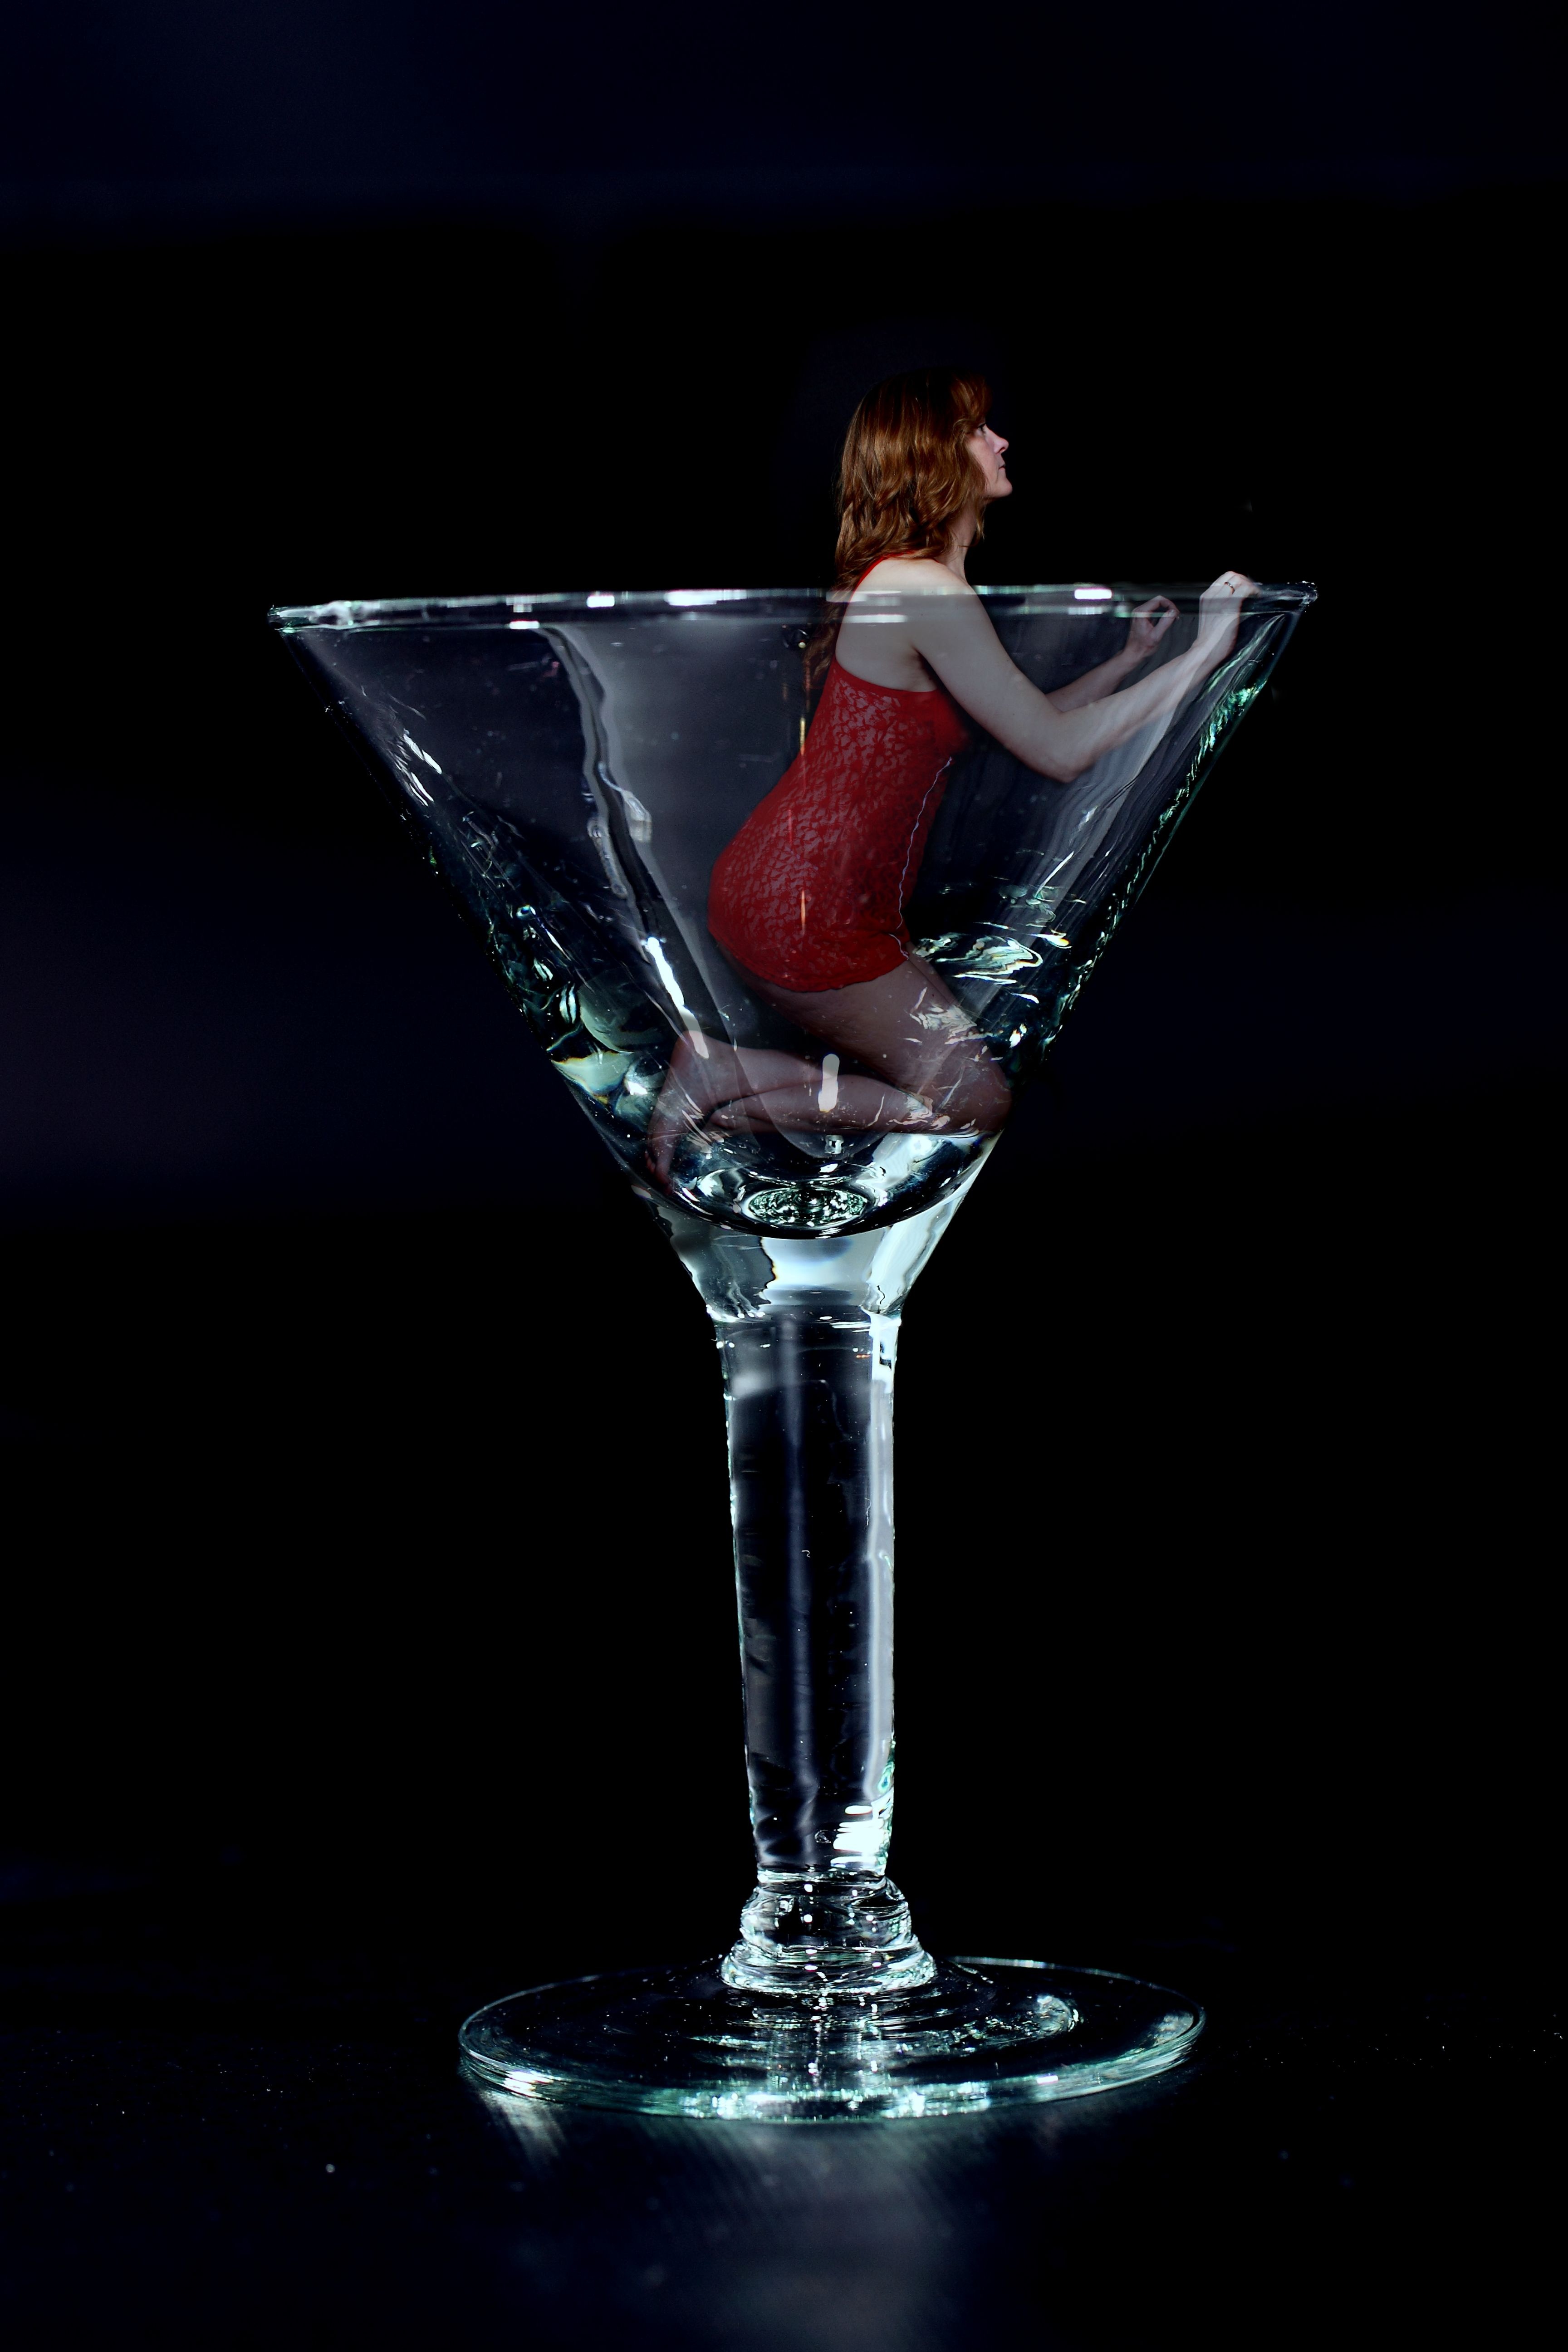
woman, glass, female, portrait, drink, cocktail, martini, wine glass, women, beauty, frauenportrait, sexy, fantasy, liqueur, femininity, lowkey, erotic, photo montage, graceful, alcoholic beverage, nudes, distilled beverage